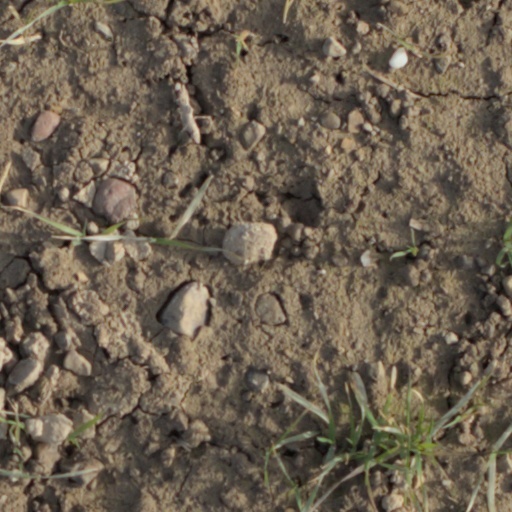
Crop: wheat